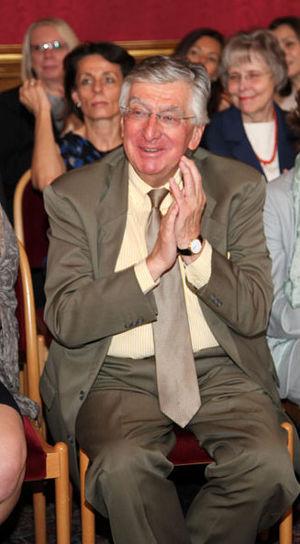
Heinz Zednik est un ténor autrichien.